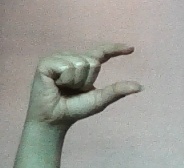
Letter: dal